Anne of Denmark

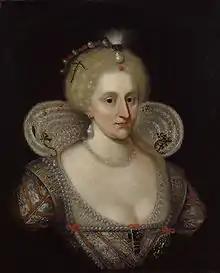
Anne of Denmark, c. 1616, by Paul van Somer

By all accounts, James was at first entranced by his bride, but his infatuation evaporated quickly and the couple often found themselves at loggerheads, though in the early years of their marriage James seems always to have treated Anne with patience and affection. James Melville of Halhill, a gentleman of her bedchamber, wrote that in Scotland Anne would intercede with James on behalf of honest courtiers, if she heard that he was stirred up against them by "wrong information" or slander.